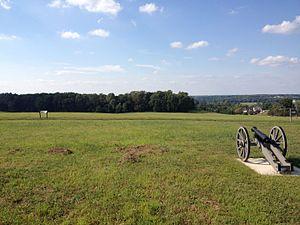
Au cours de la bataille de Brandywine le 11 septembre 1777, une armée continentale américaine menée par le général George Washington affronte une armée britannique commandée par le général William Howe. Washington ayant déployé ses troupes sur une position défensive derrière la rivière Brandywine, Howe ordonne aux 5 000 hommes du général Wilhelm von Knyphausen d'effectuer une démonstration de force devant les lignes américaines à Chadd's Ford. Simultanément, 10 000 soldats britanniques aux ordres du général Charles Cornwallis, par une large marche de flanc, traversent la rivière et prennent à revers les troupes américaines du général John Sullivan formant l'aile droite du dispositif. Ces dernières procèdent à un changement de front pour parer à cette menace mais les Britanniques parviennent à emporter la décision. Pendant que Howe progresse dans ce secteur, Knyphausen transforme sa diversion en une attaque frontale contre le centre américain. L'armée de Washington est repoussée en désarroi mais l'intervention de l'arrière-garde commandée par Nathanael Greene la sauve d'une déroute.